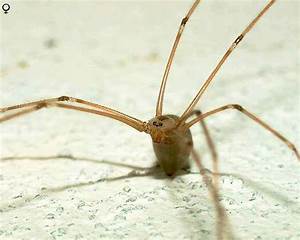
Label: ragno